Liberty National Golf Club

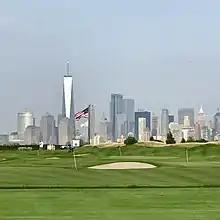
Practice Range

From June 1-4, 2023, Liberty National hosted its first LPGA event, the Mizuho Americas Open, overlooking the Statue of Liberty and the Manhattan skyline. Former amateur golfer Rose Zhang won the tournament in her professional debut on her final round in a sudden-death playoff with Jennifer Kupcho.